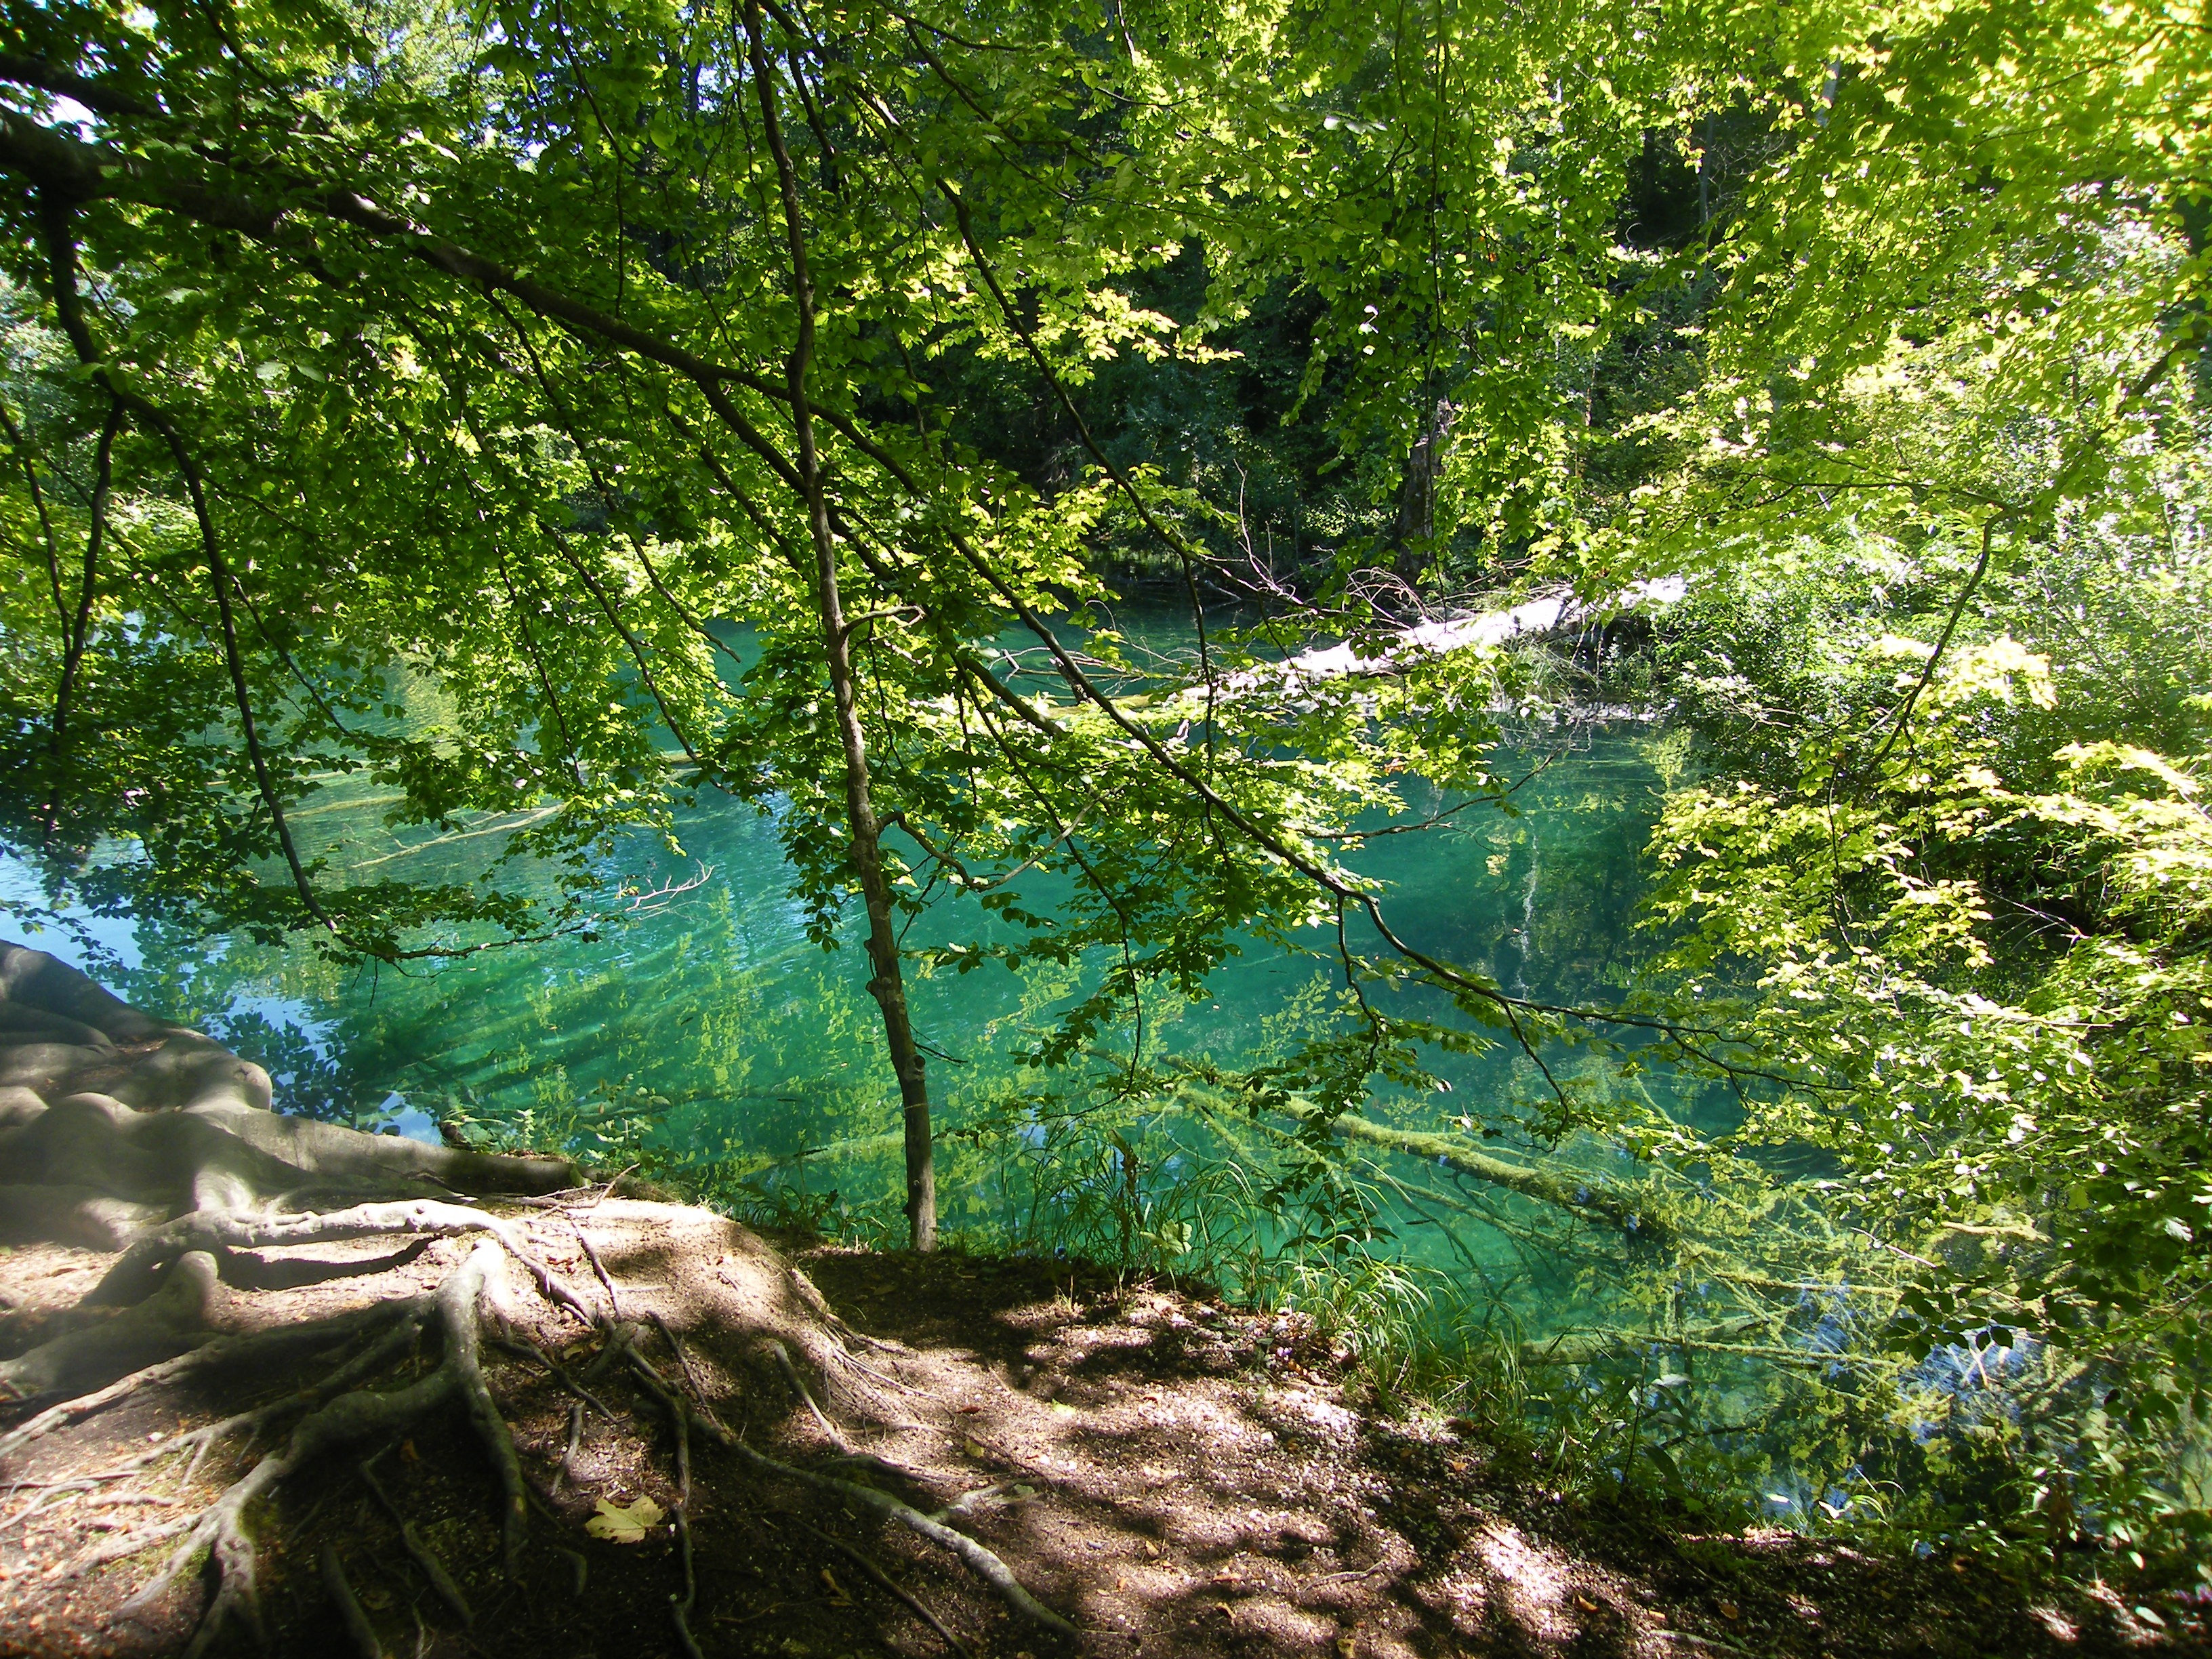
tree, forest, wilderness, branch, plant, trail, sunlight, leaf, flower, lake, river, stream, green, jungle, autumn, blue, flora, croatia, vegetation, rainforest, deciduous, magic, woodland, lakes, habitat, ecosystem, recovery, biome, old growth forest, plittvice, natural environment, woody plant